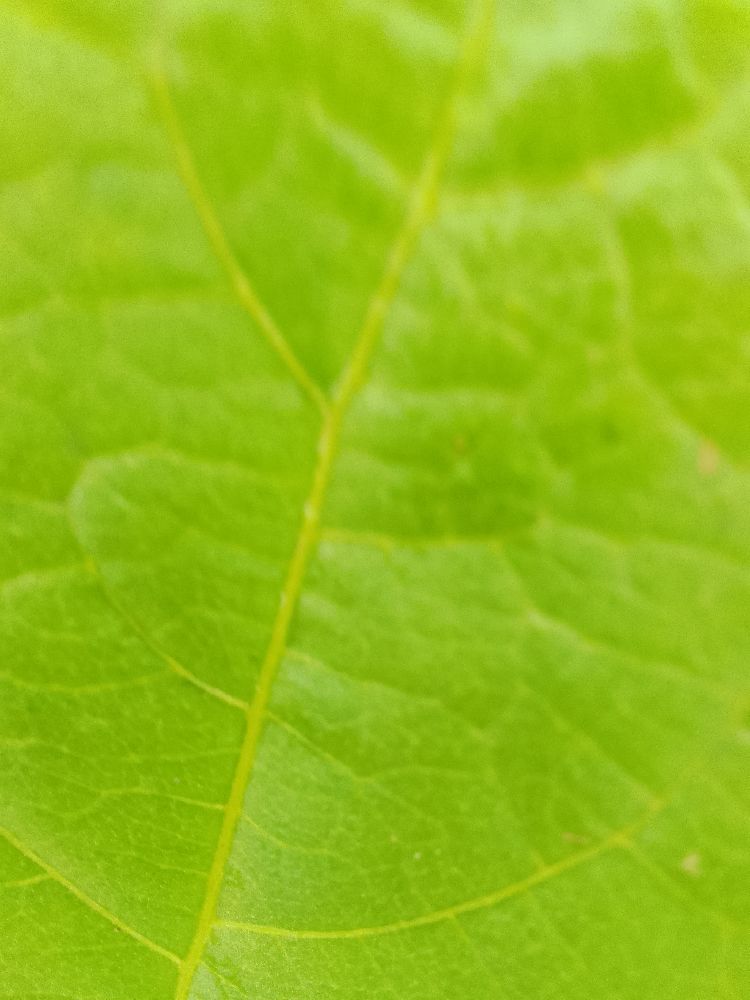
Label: healthy